Robert W. Wood

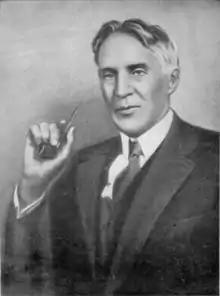
Wood c. 1910

Robert Williams Wood (May 2, 1868 – August 11, 1955) was an American physicist and inventor who made pivotal contributions to the field of optics. He pioneered infrared and ultraviolet photography. Wood's patents and theoretical work inform modern understanding of the physics of ultraviolet light, and made possible myriad uses of UV fluorescence, which became popular after World War I. He published many articles on spectroscopy, phosphorescence, diffraction, and ultraviolet light.